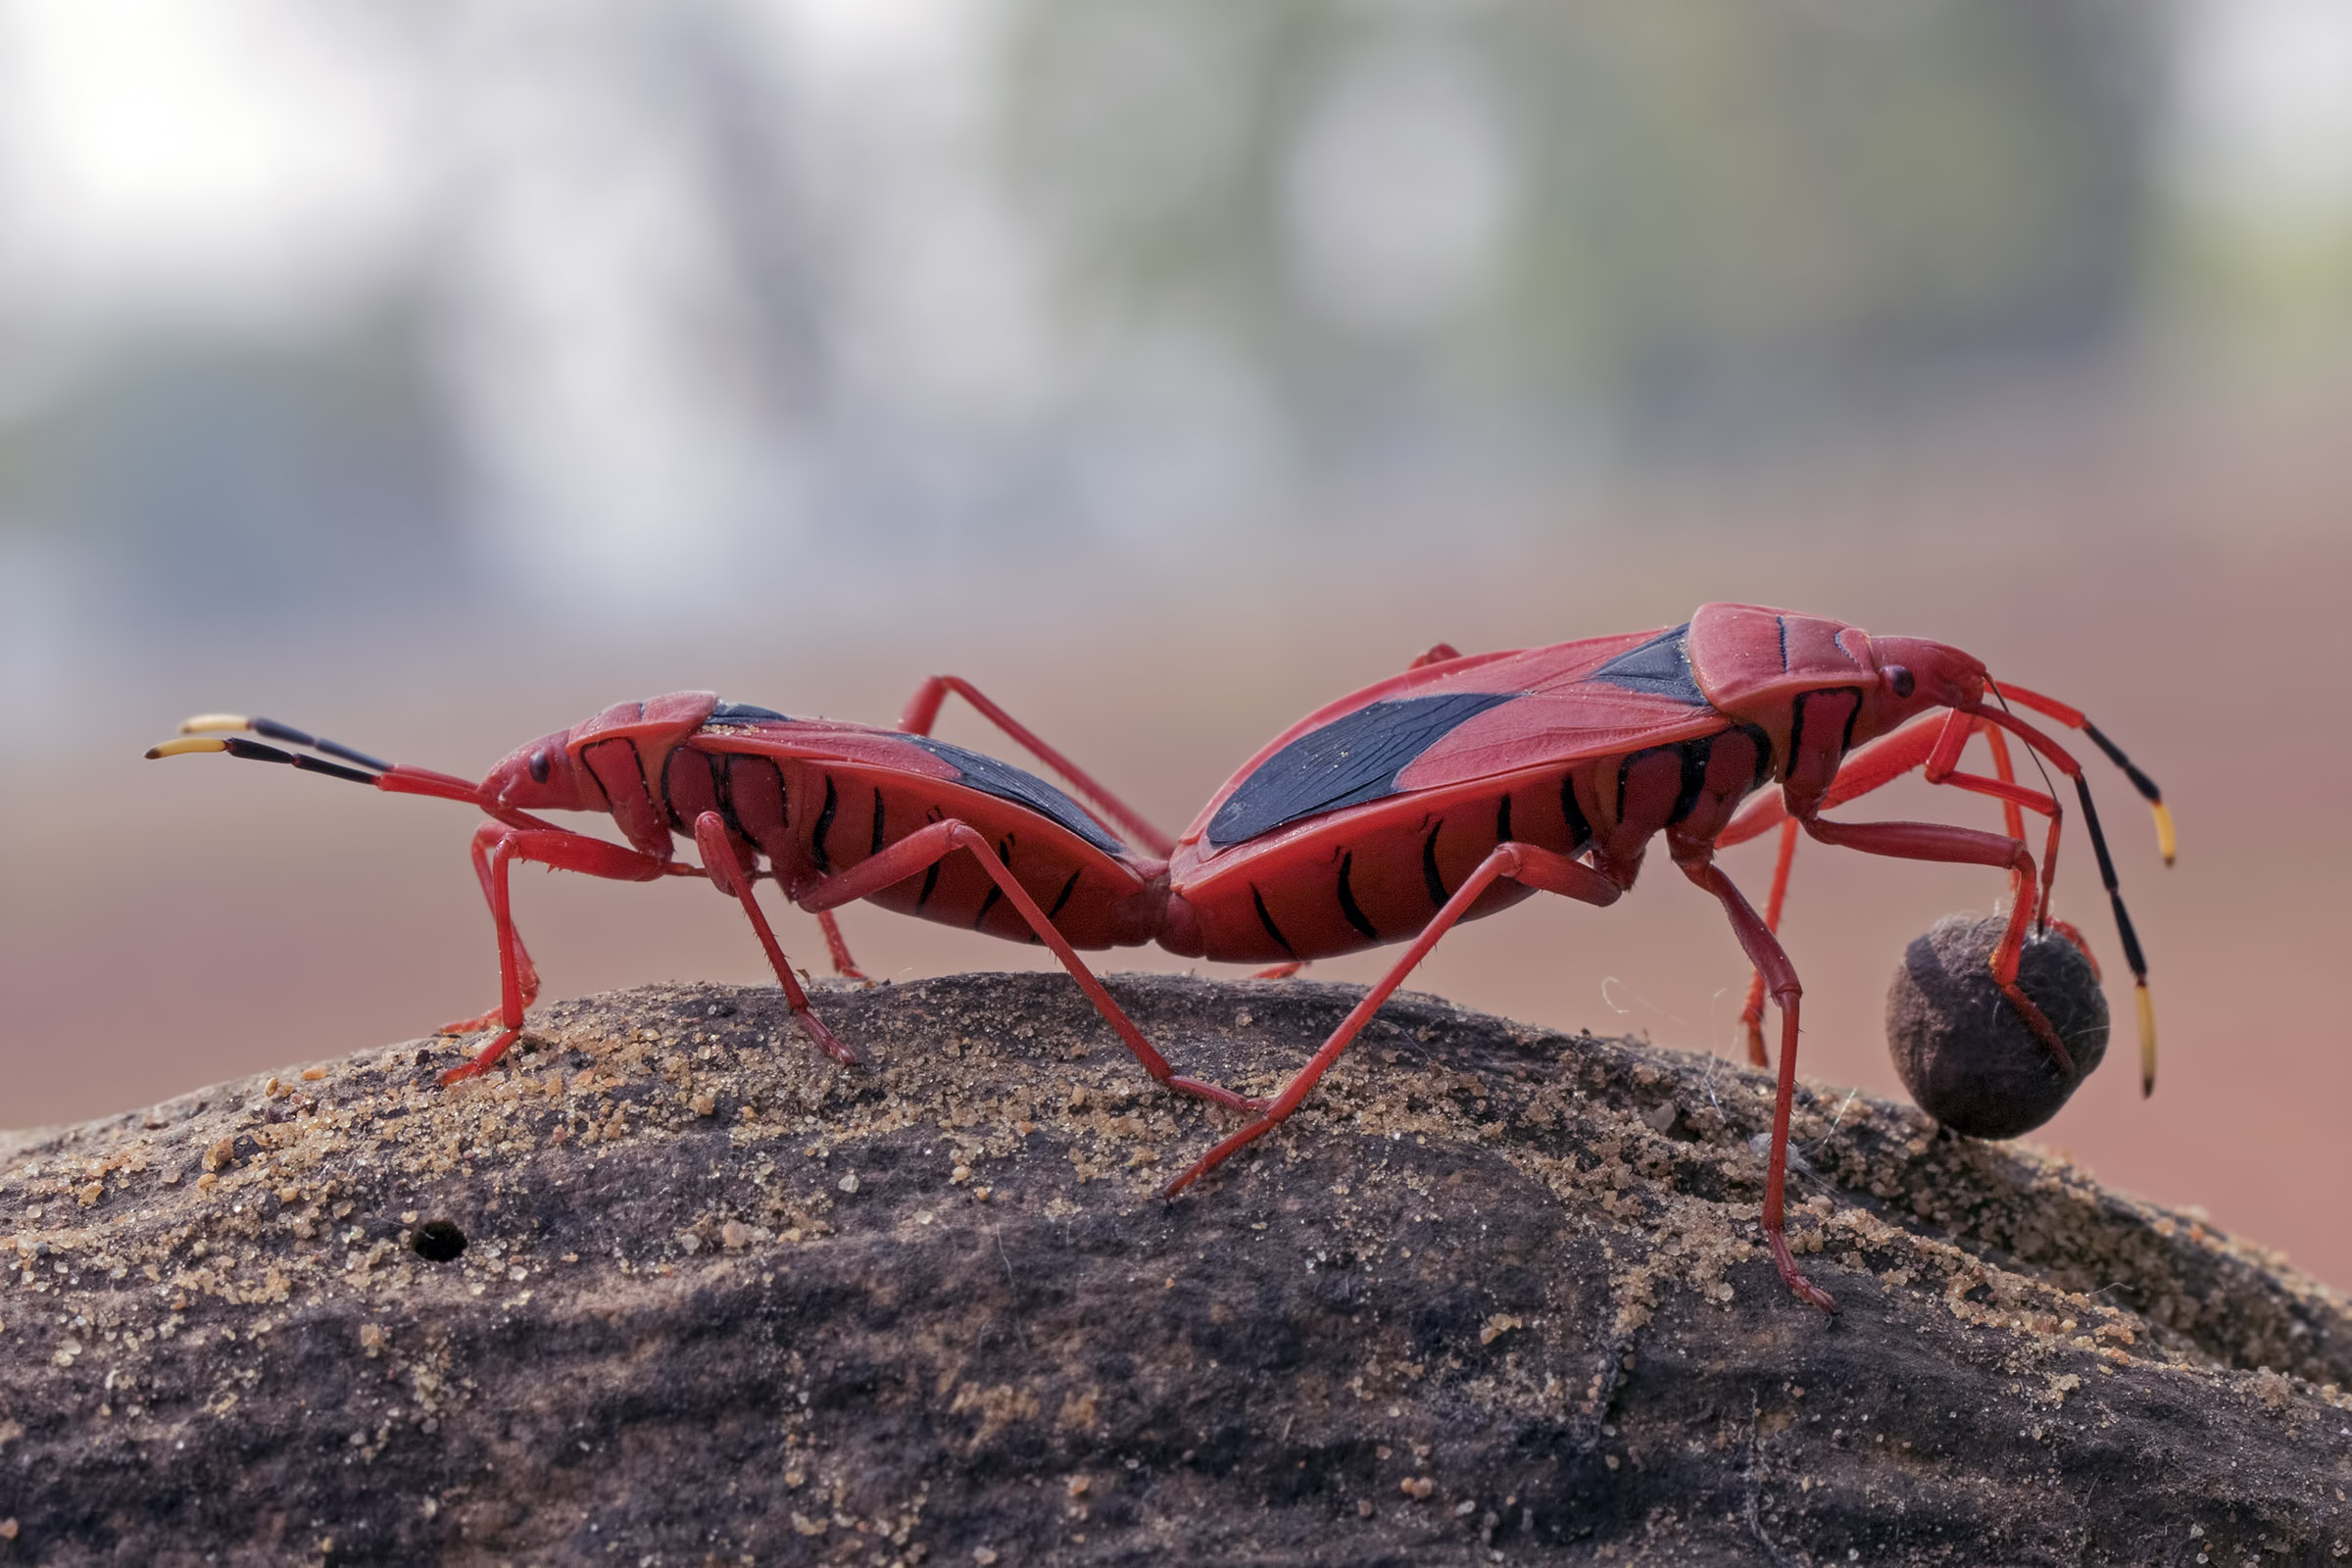
nature, photography, red, insect, bug, fauna, invertebrate, close up, india, arthropoda, ariansuresh, skanfarmhouse, nellore, andhrapradesh, animalia, hexapoda, insecta, pterygota, neoptera, redbug, redsilkcottonbug, nymph, condylognatha, hemiptera, heteroptera, pentatomomorpha, pyrrhocoroidea, pyrrhocoridae, melamphaus, 750d2016img9638x, macro photography, arthropod